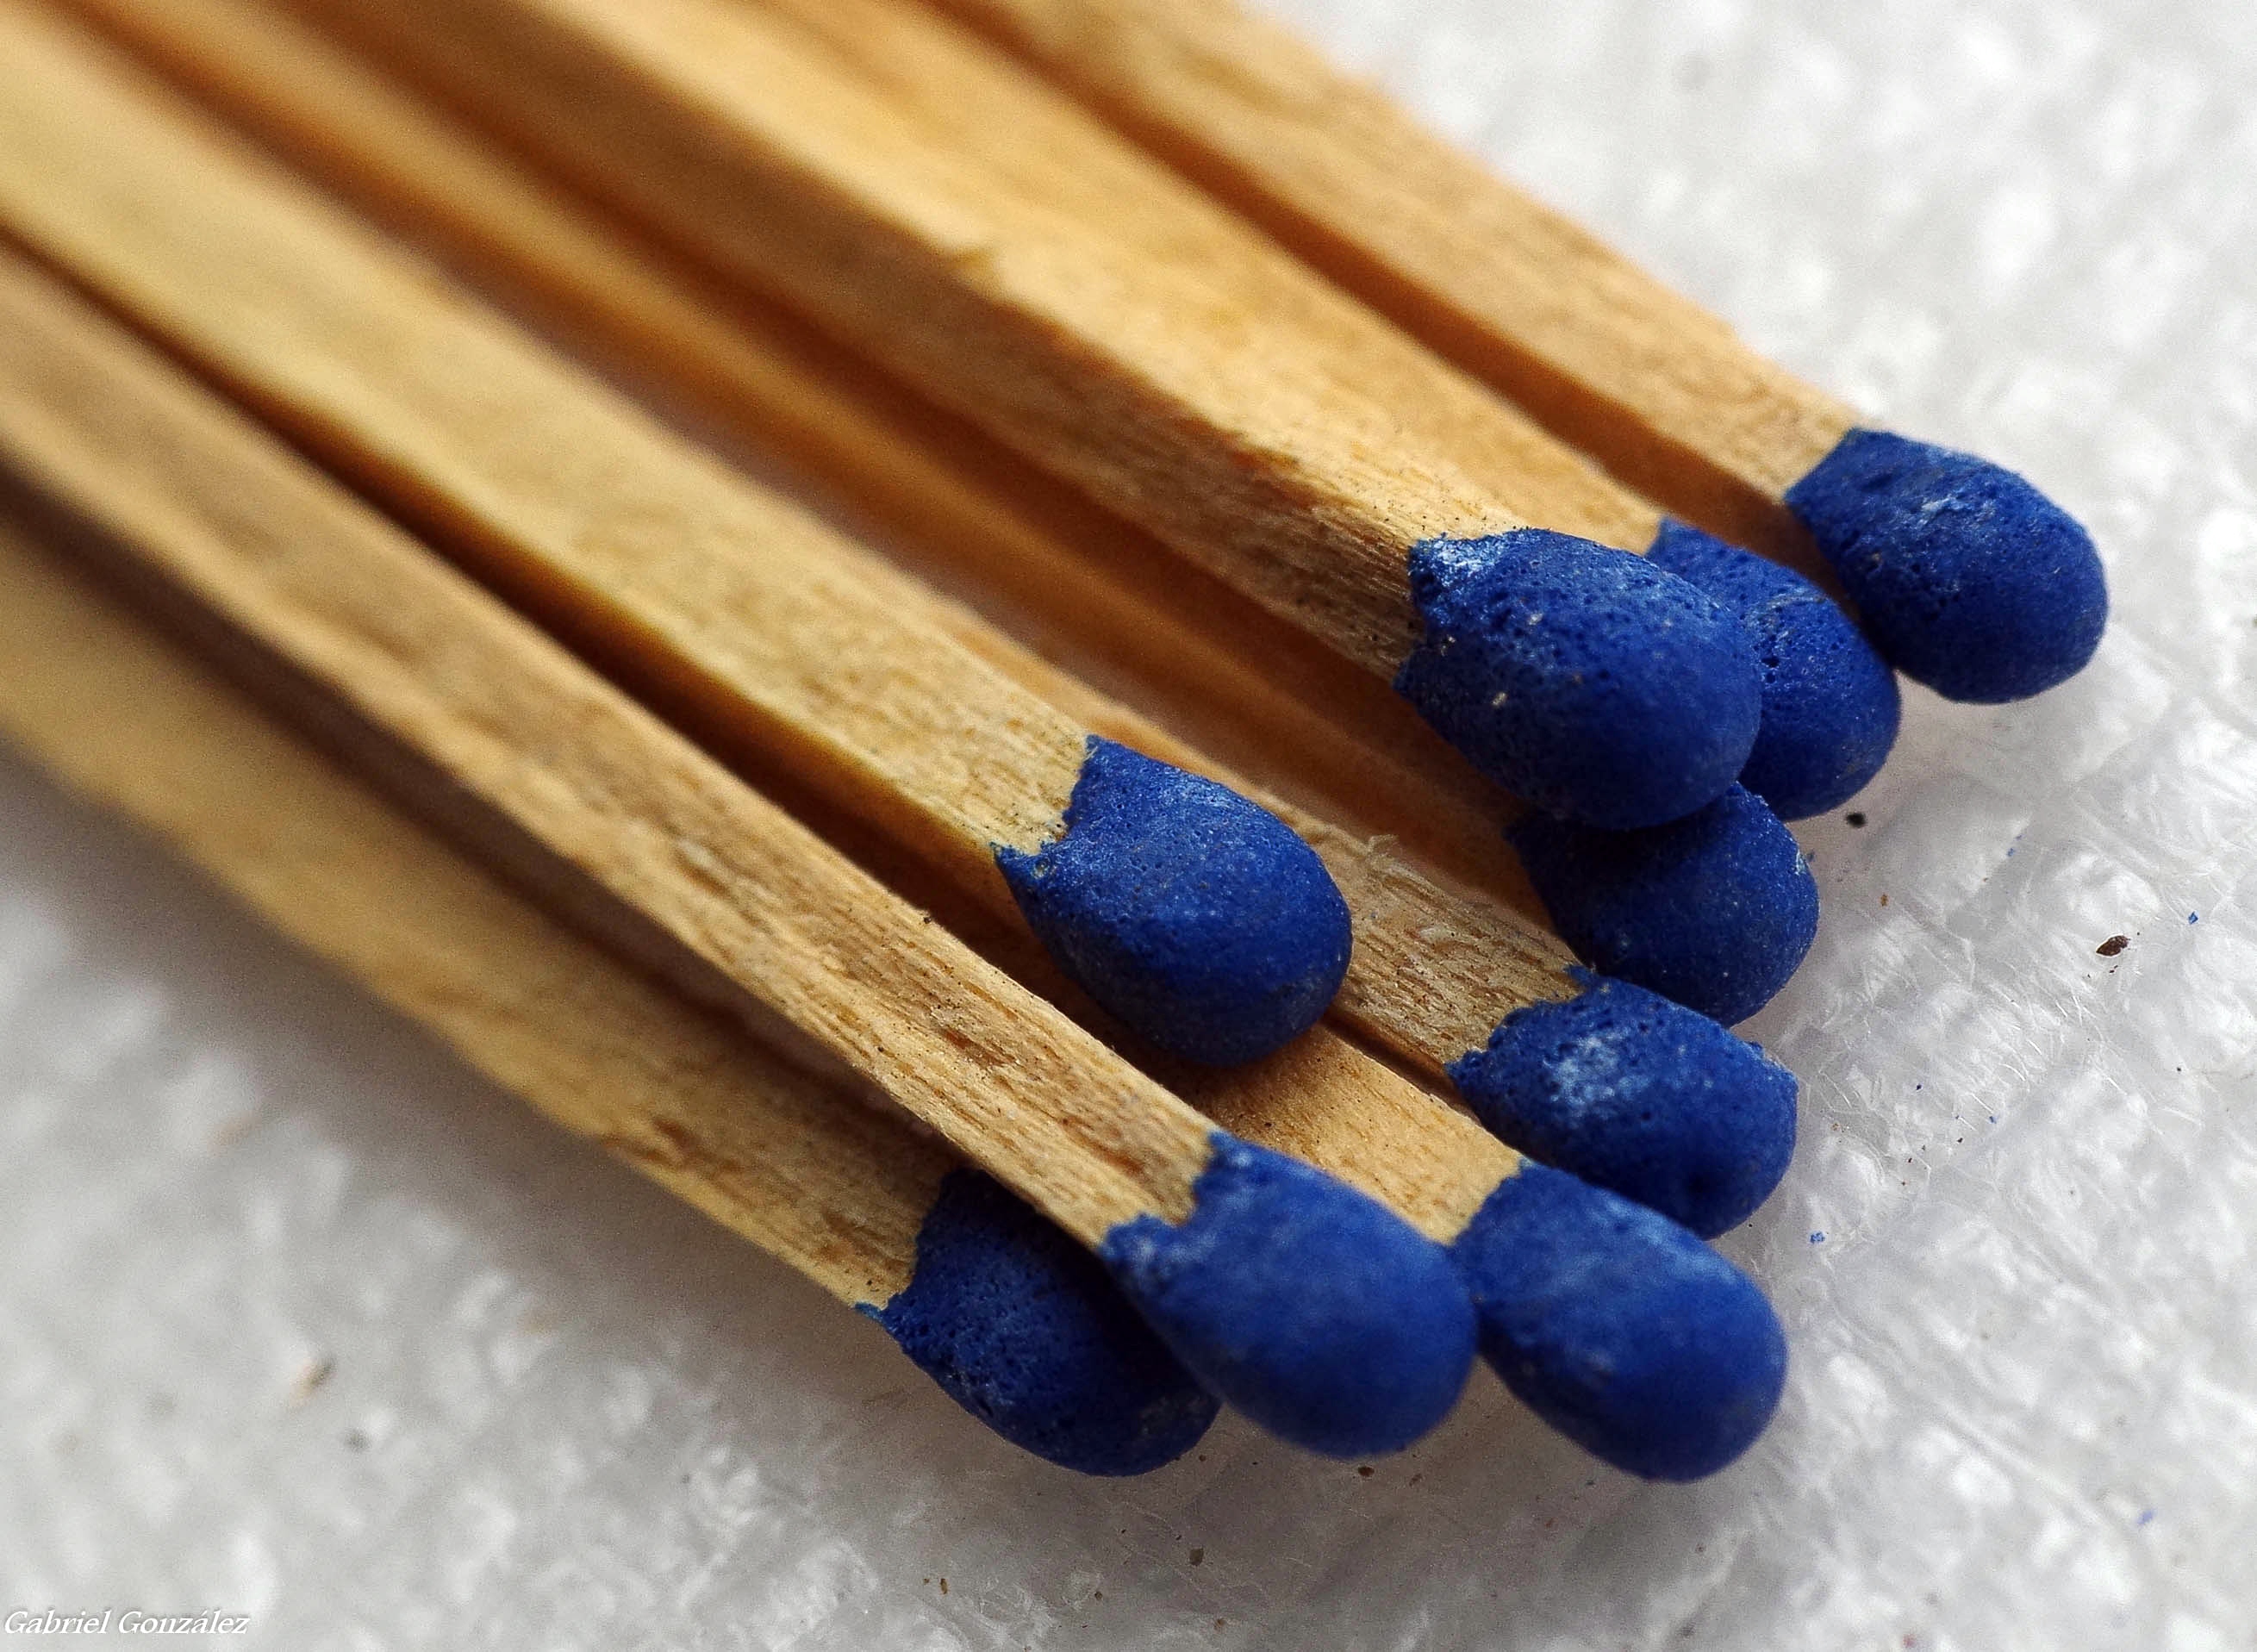
color, macro, blue, art, ggl1, gaby1, varios, some, raynox250, pentaxk30